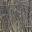
Label: forest